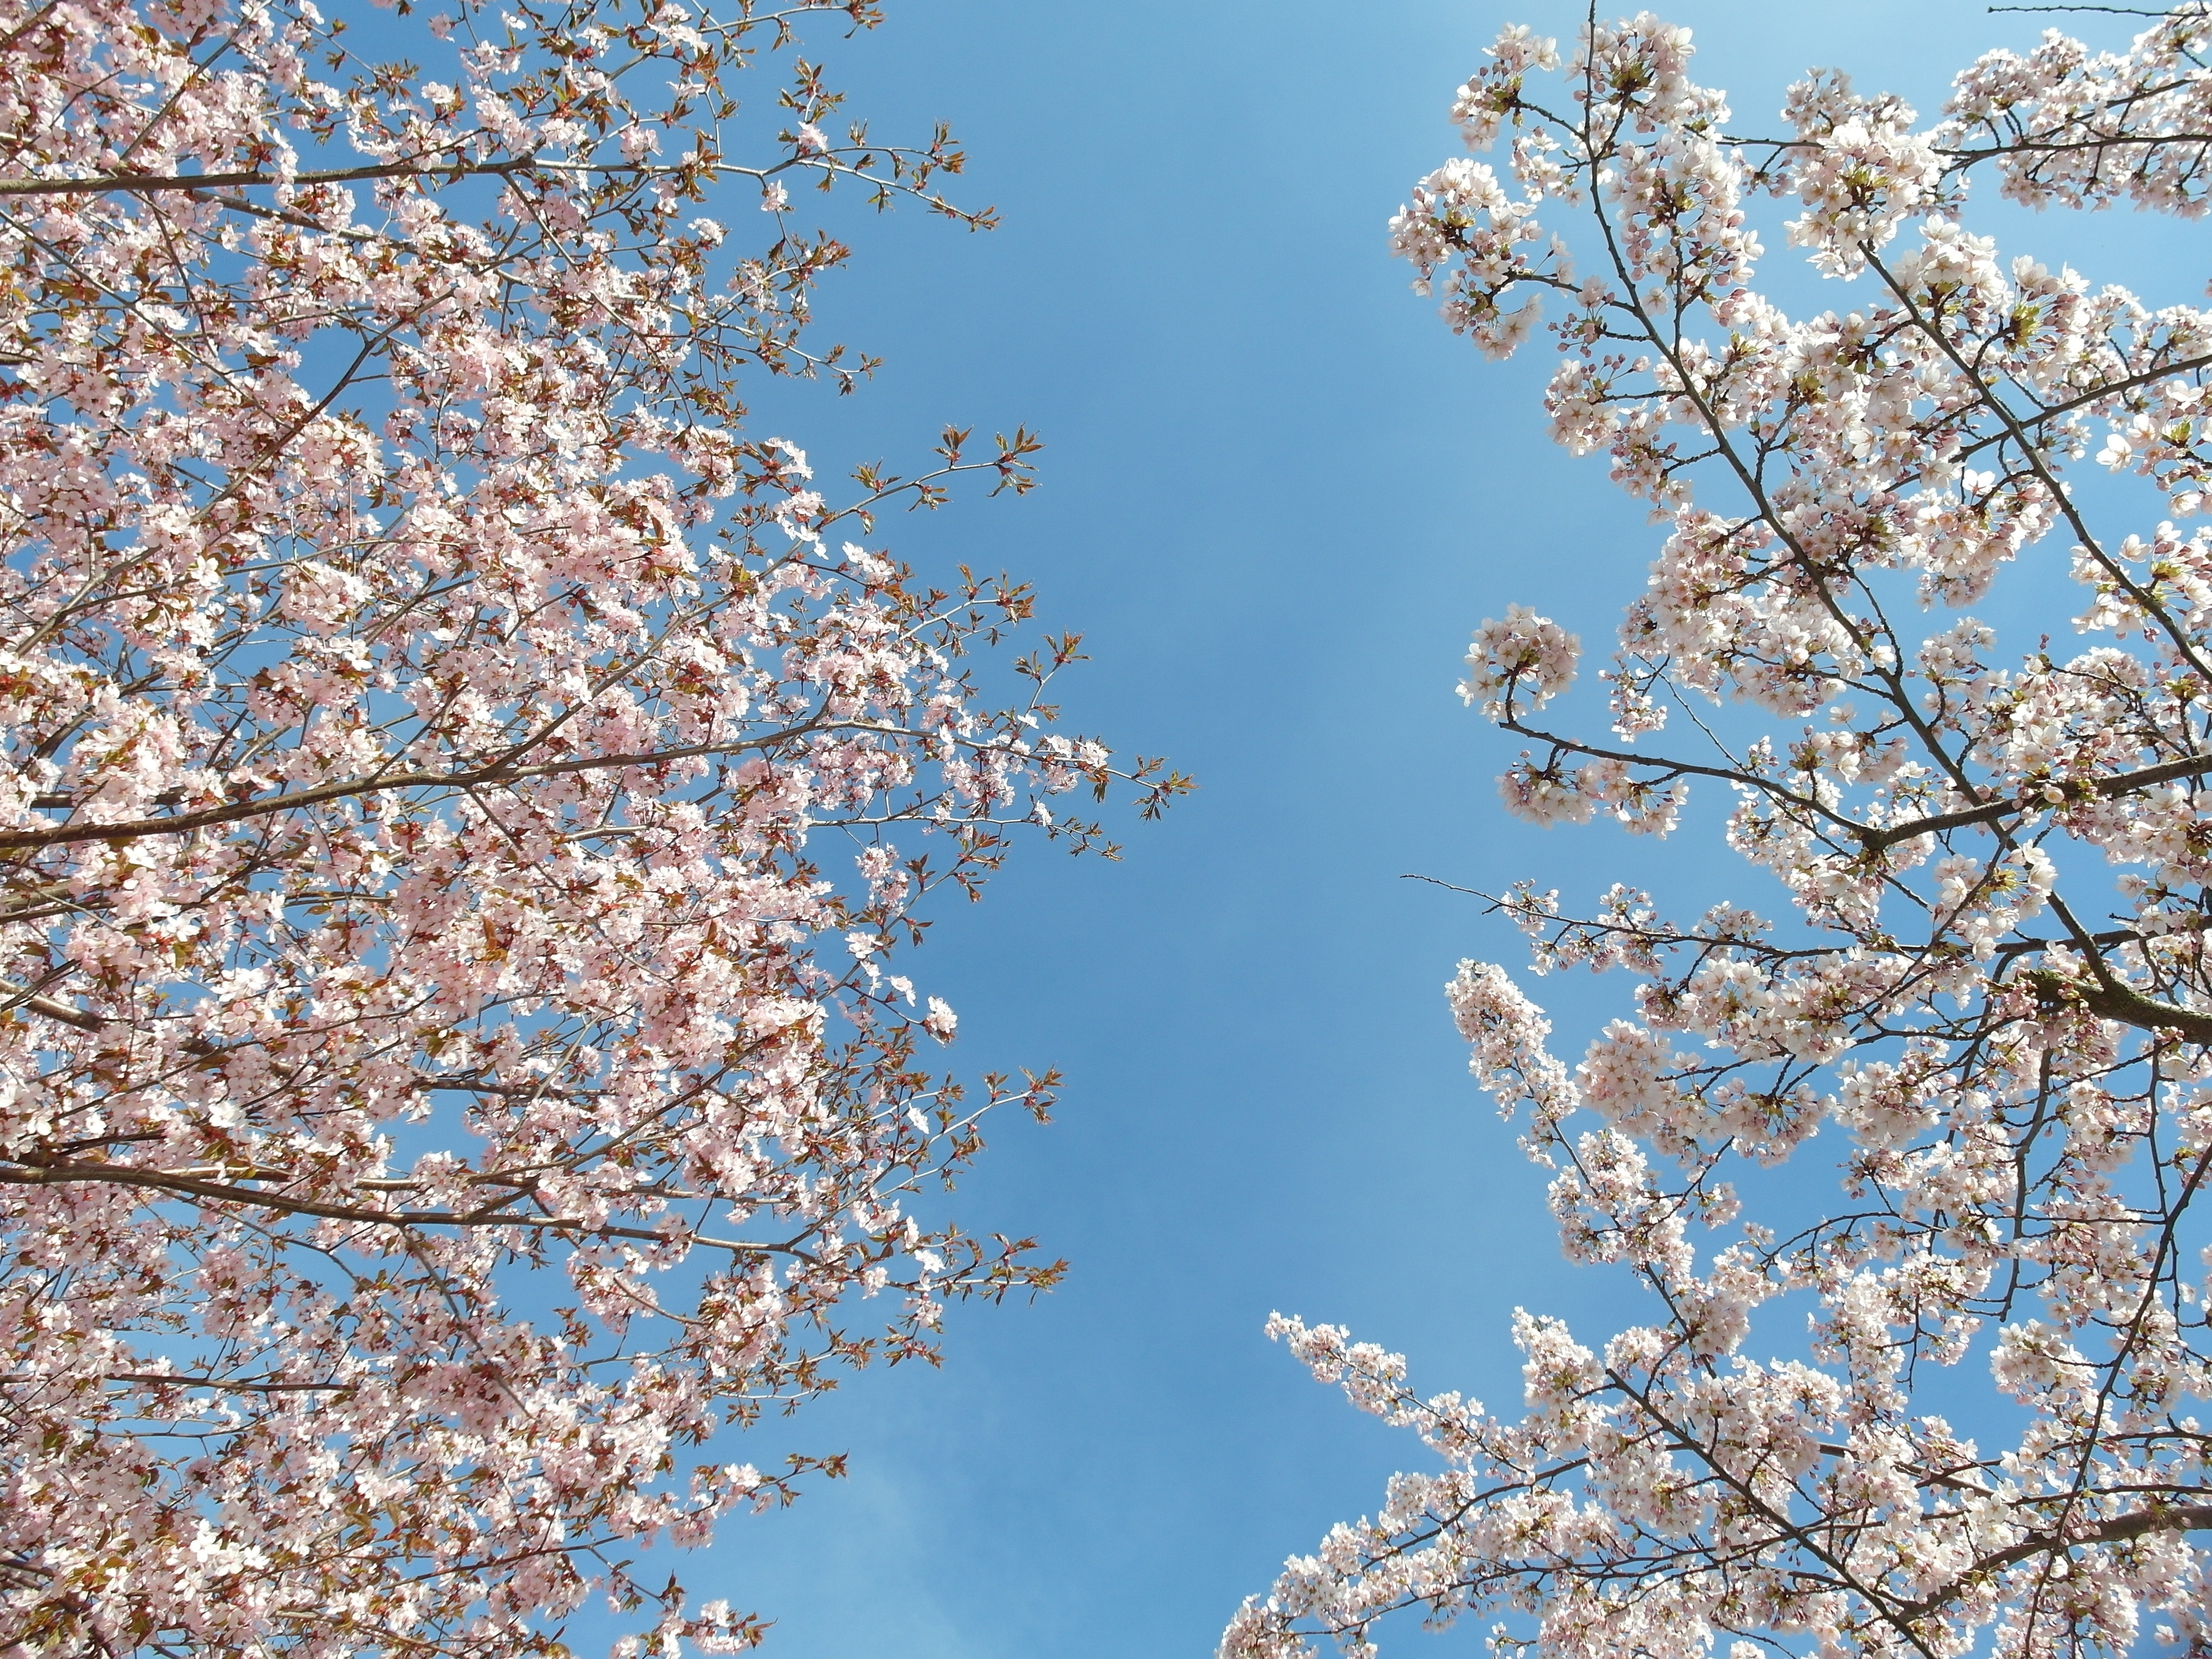
tree, nature, outdoor, branch, blossom, plant, flower, spring, produce, park, season, cherry blossom, springtime